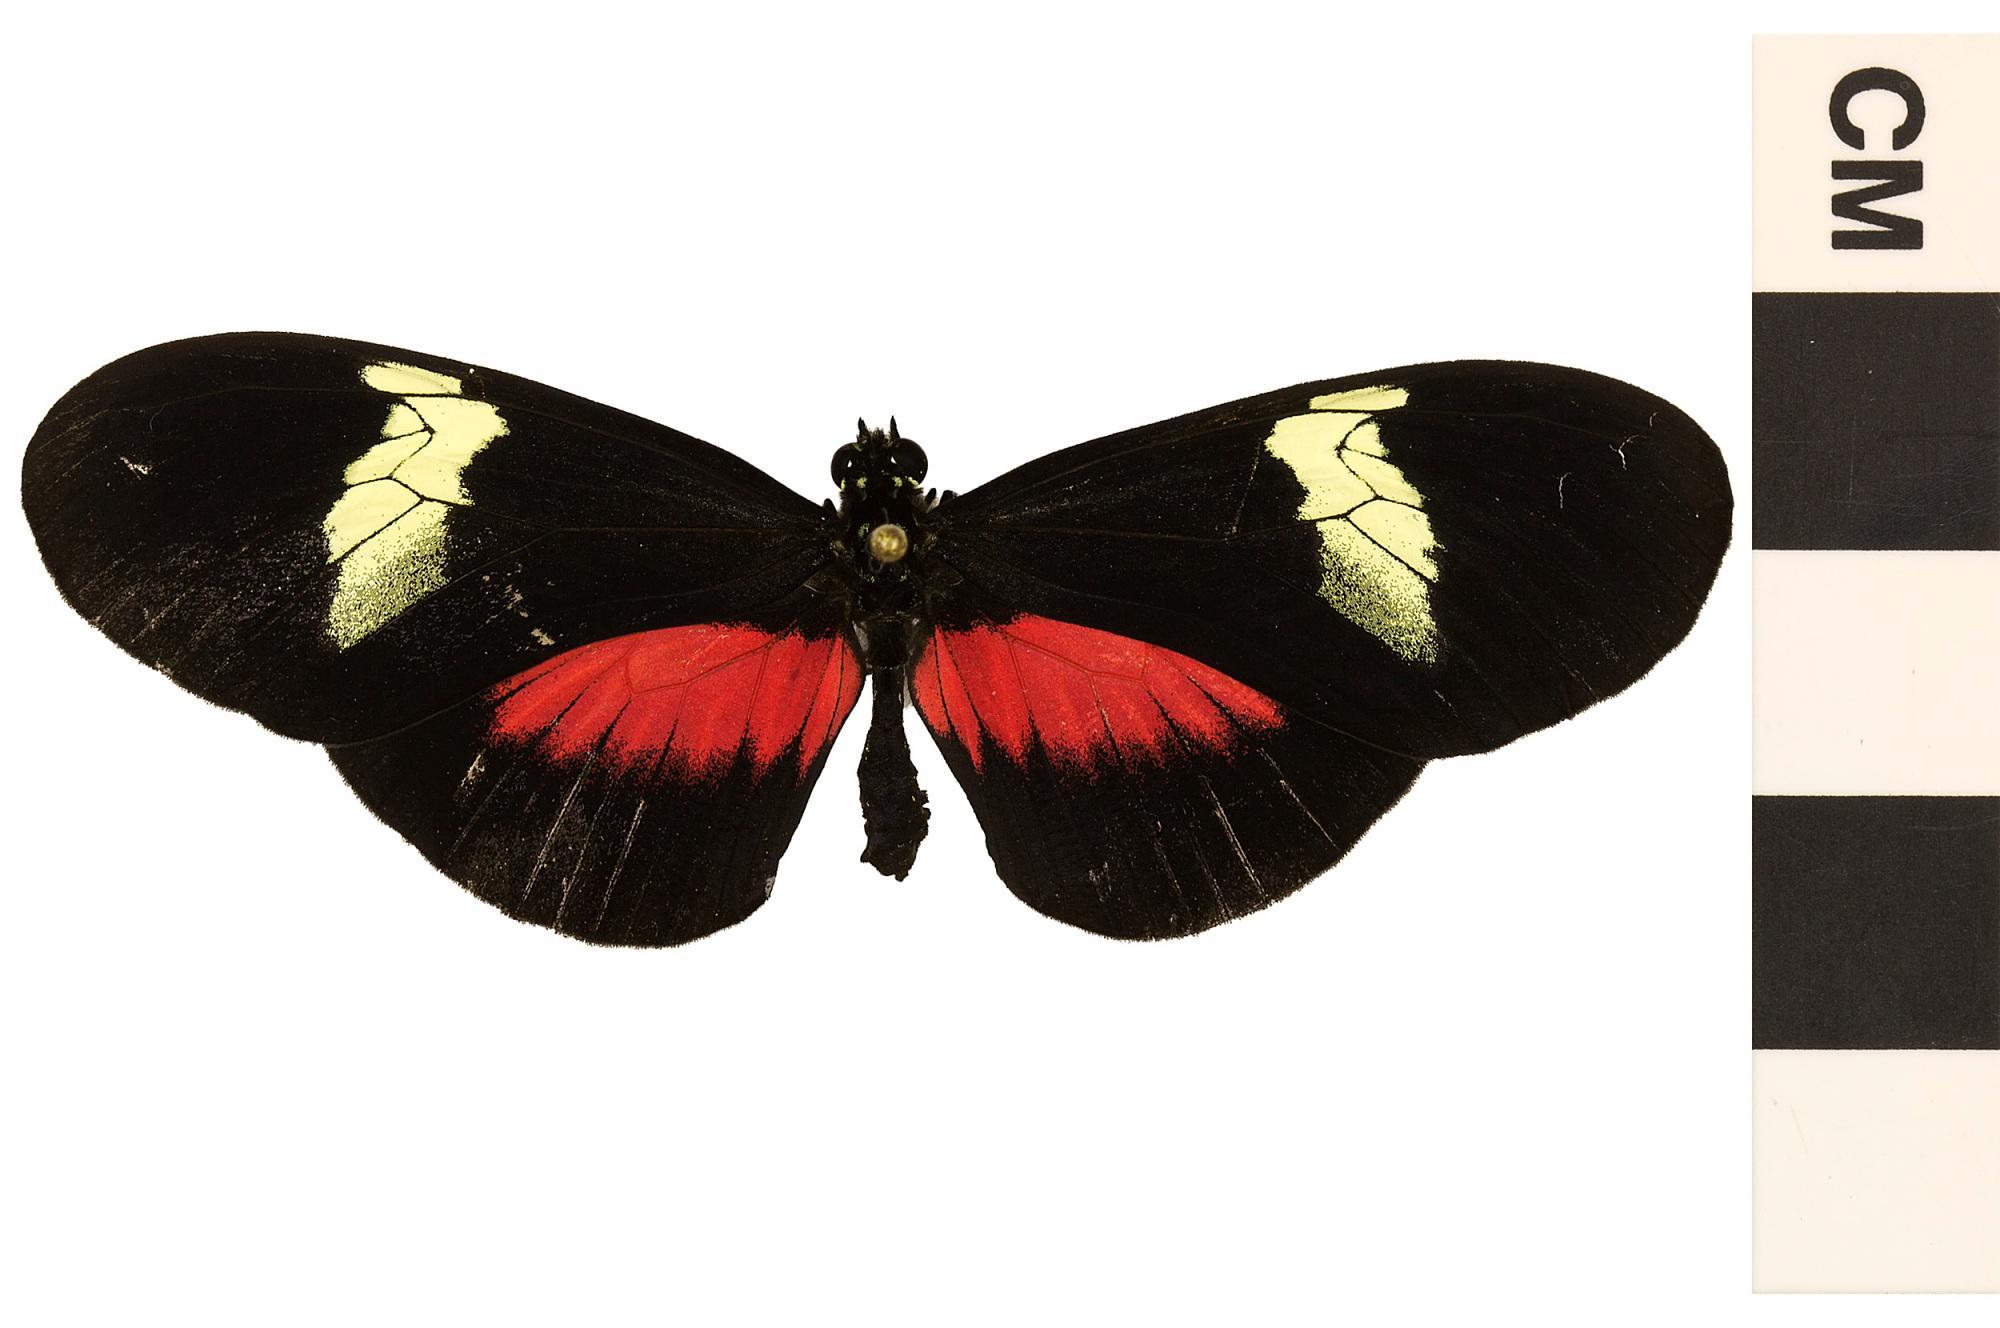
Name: Himera Longwing
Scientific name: Heliconius himera
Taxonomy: Animalia, Arthropoda, Hexapoda, Insecta, Lepidoptera, Nymphalidae, Heliconiinae
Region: US Mid Atlantic (PA, NJ, MD, DE, DC, VA, WV)
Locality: NMNH Insect Zoo, North America, United States, District of Columbia